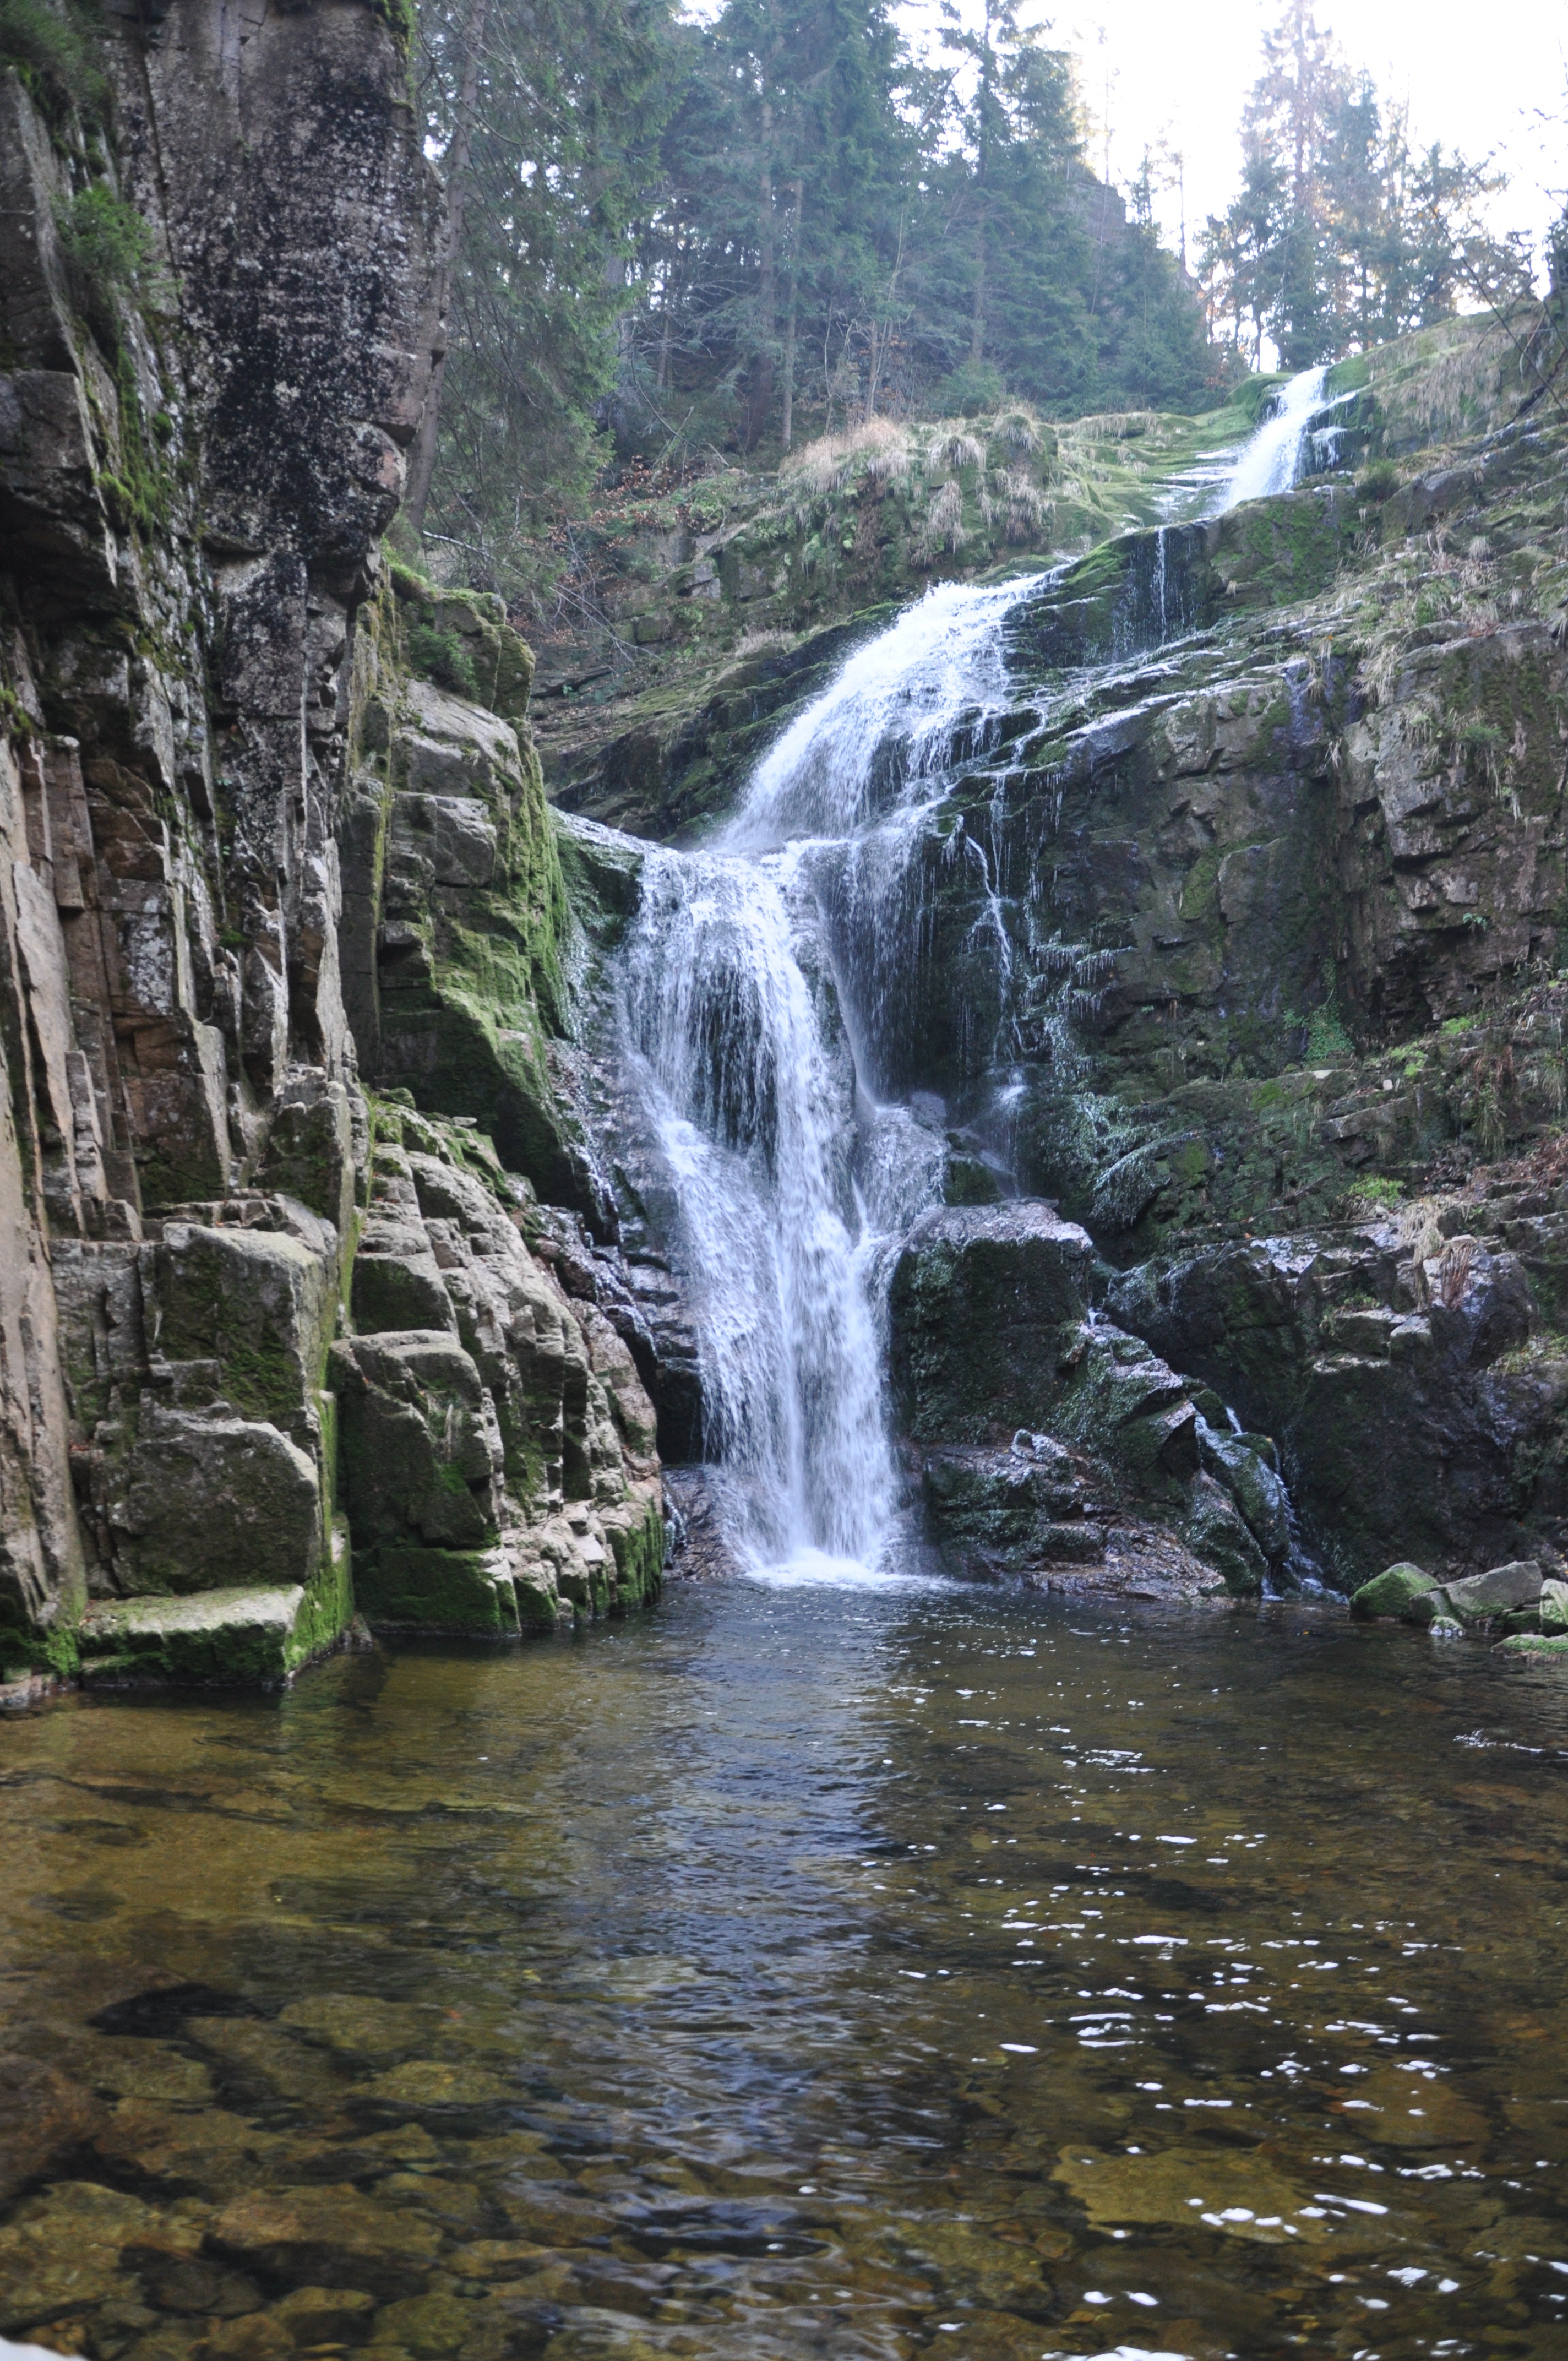
landscape, water, nature, waterfall, river, valley, stream, scenery, rapid, body of water, top view, mountains, rainforest, poland, ravine, wasserfall, water feature, watercourse, landscape park, kamie czyk, szklarska por ba